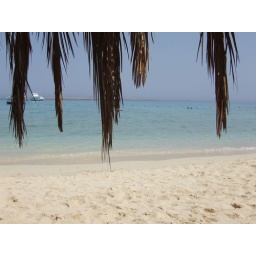
This was taken from under our natural sun-shade on the beautiful, white sand beach.